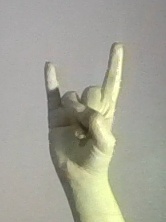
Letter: la